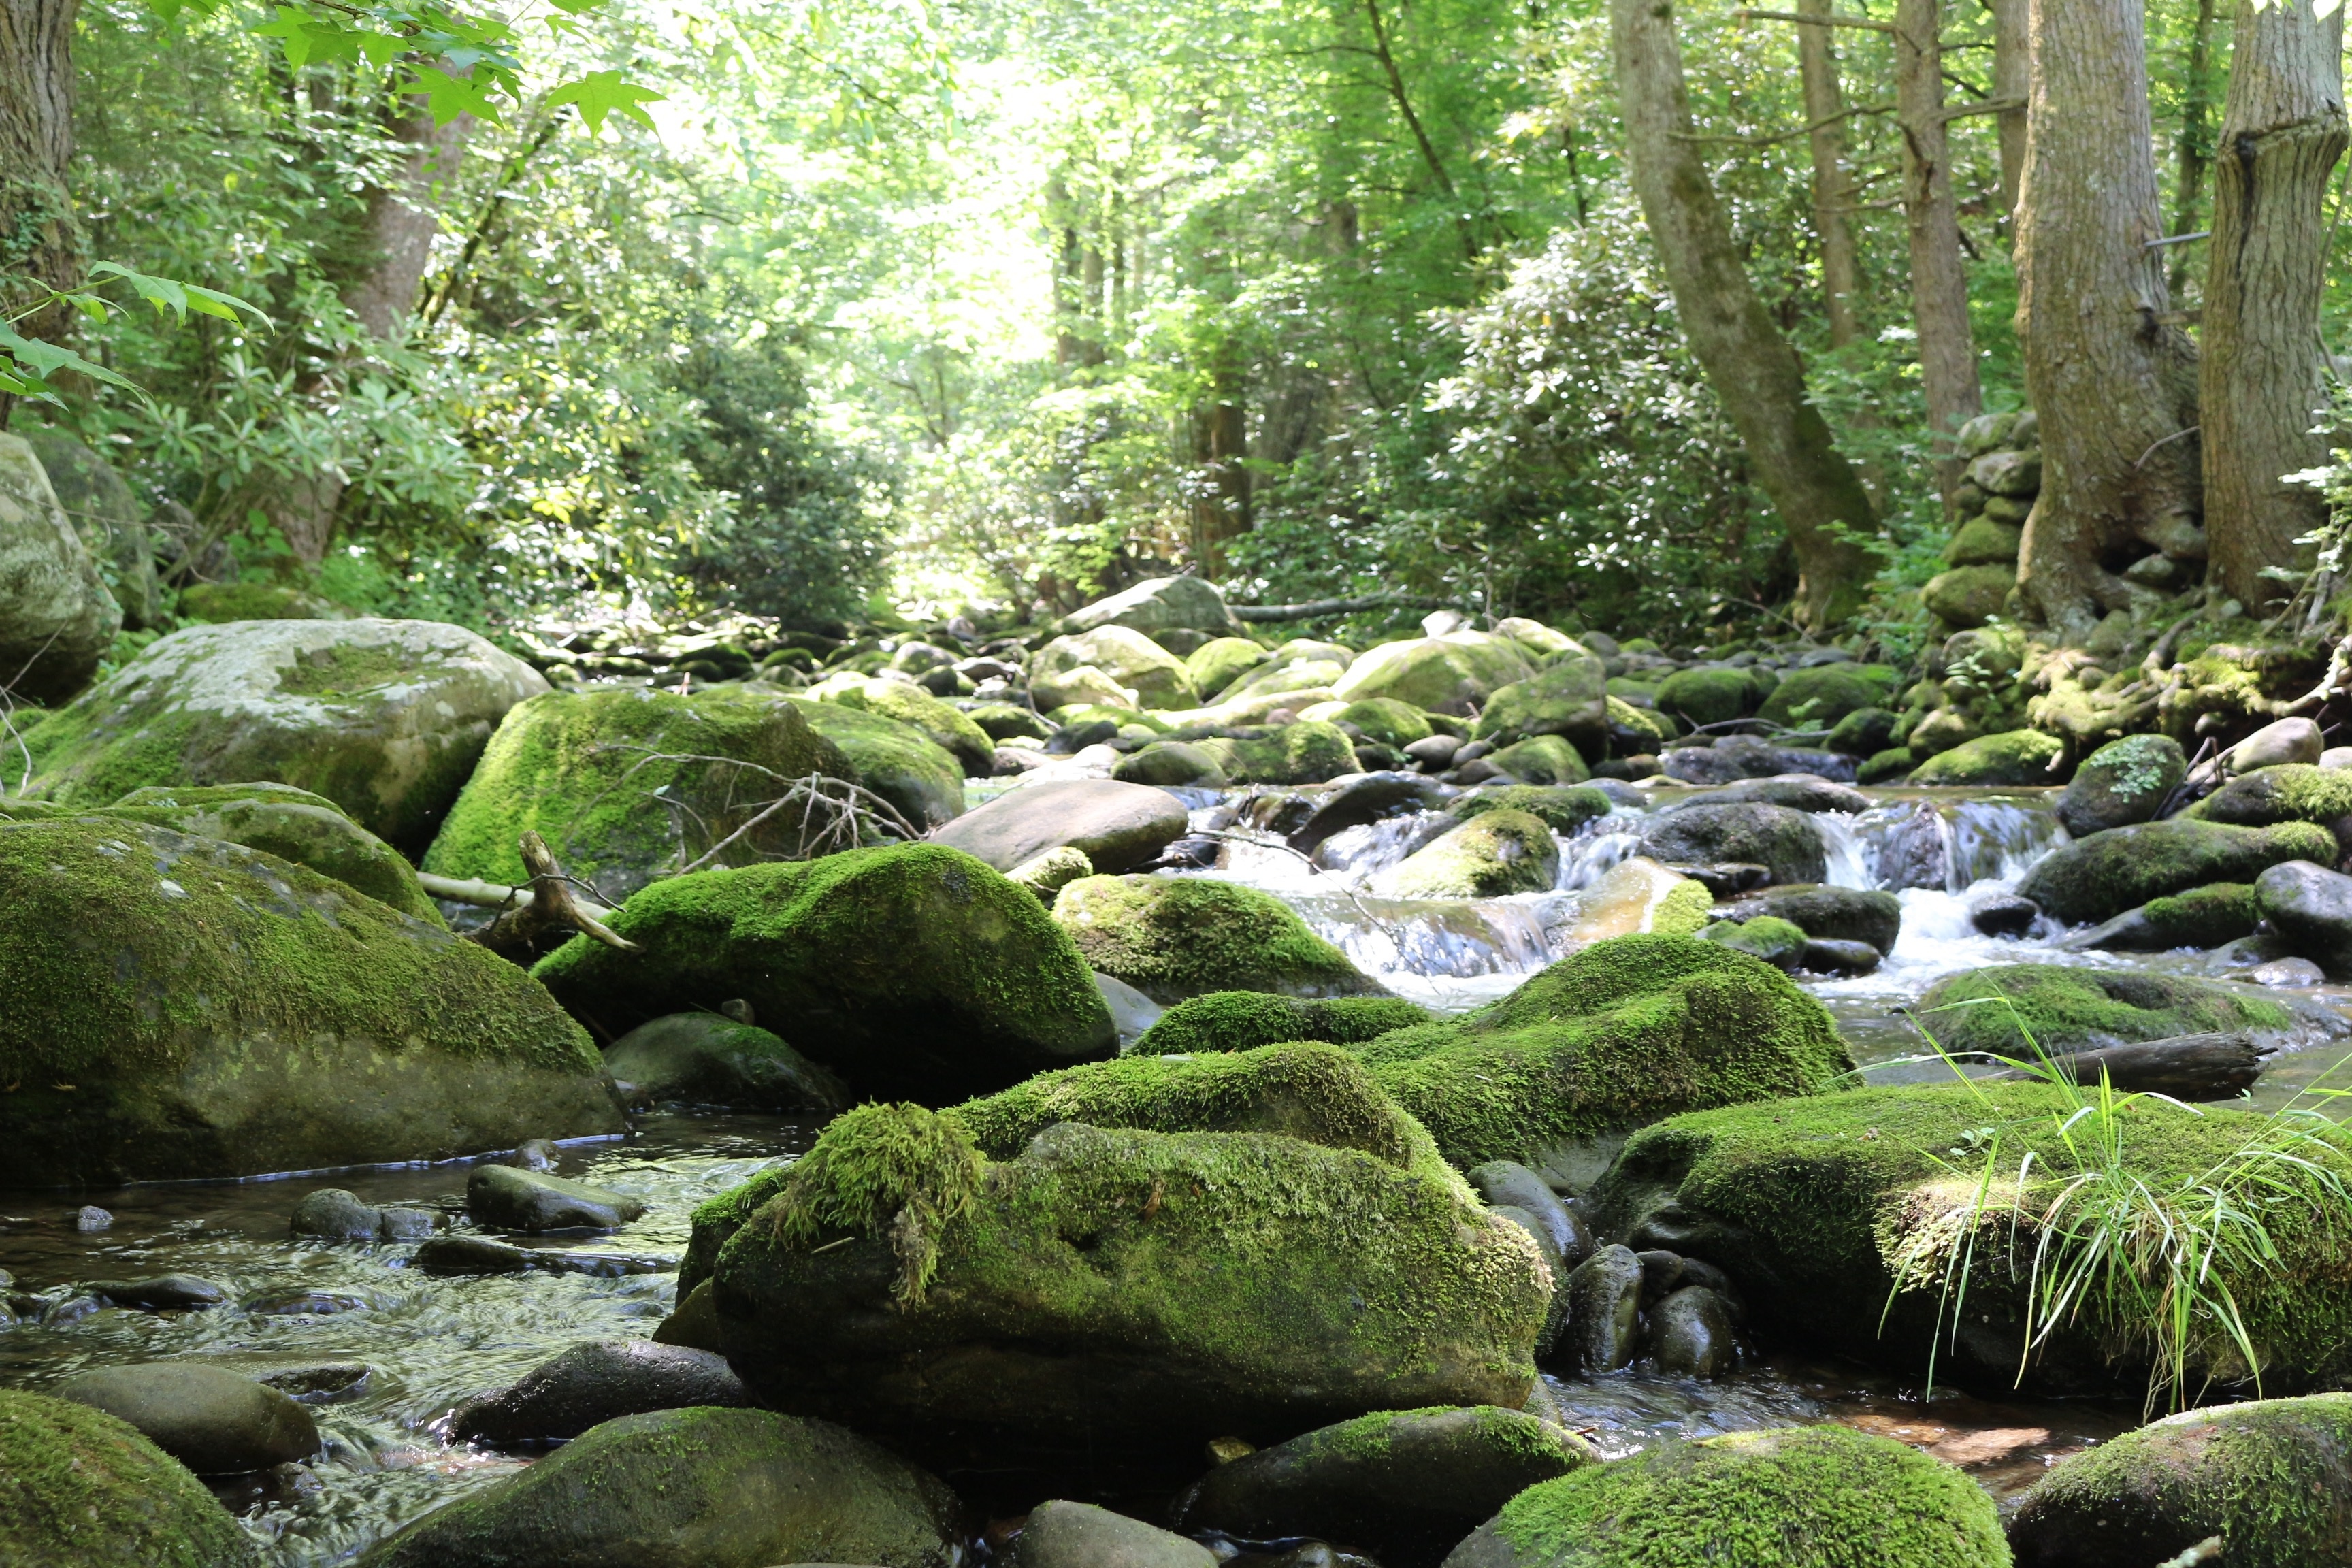
forest, rock, creek, wilderness, river, stream, green, jungle, botany, vegetation, rainforest, ravine, woodland, habitat, ecosystem, watercourse, old growth forest, natural environment, geographical feature